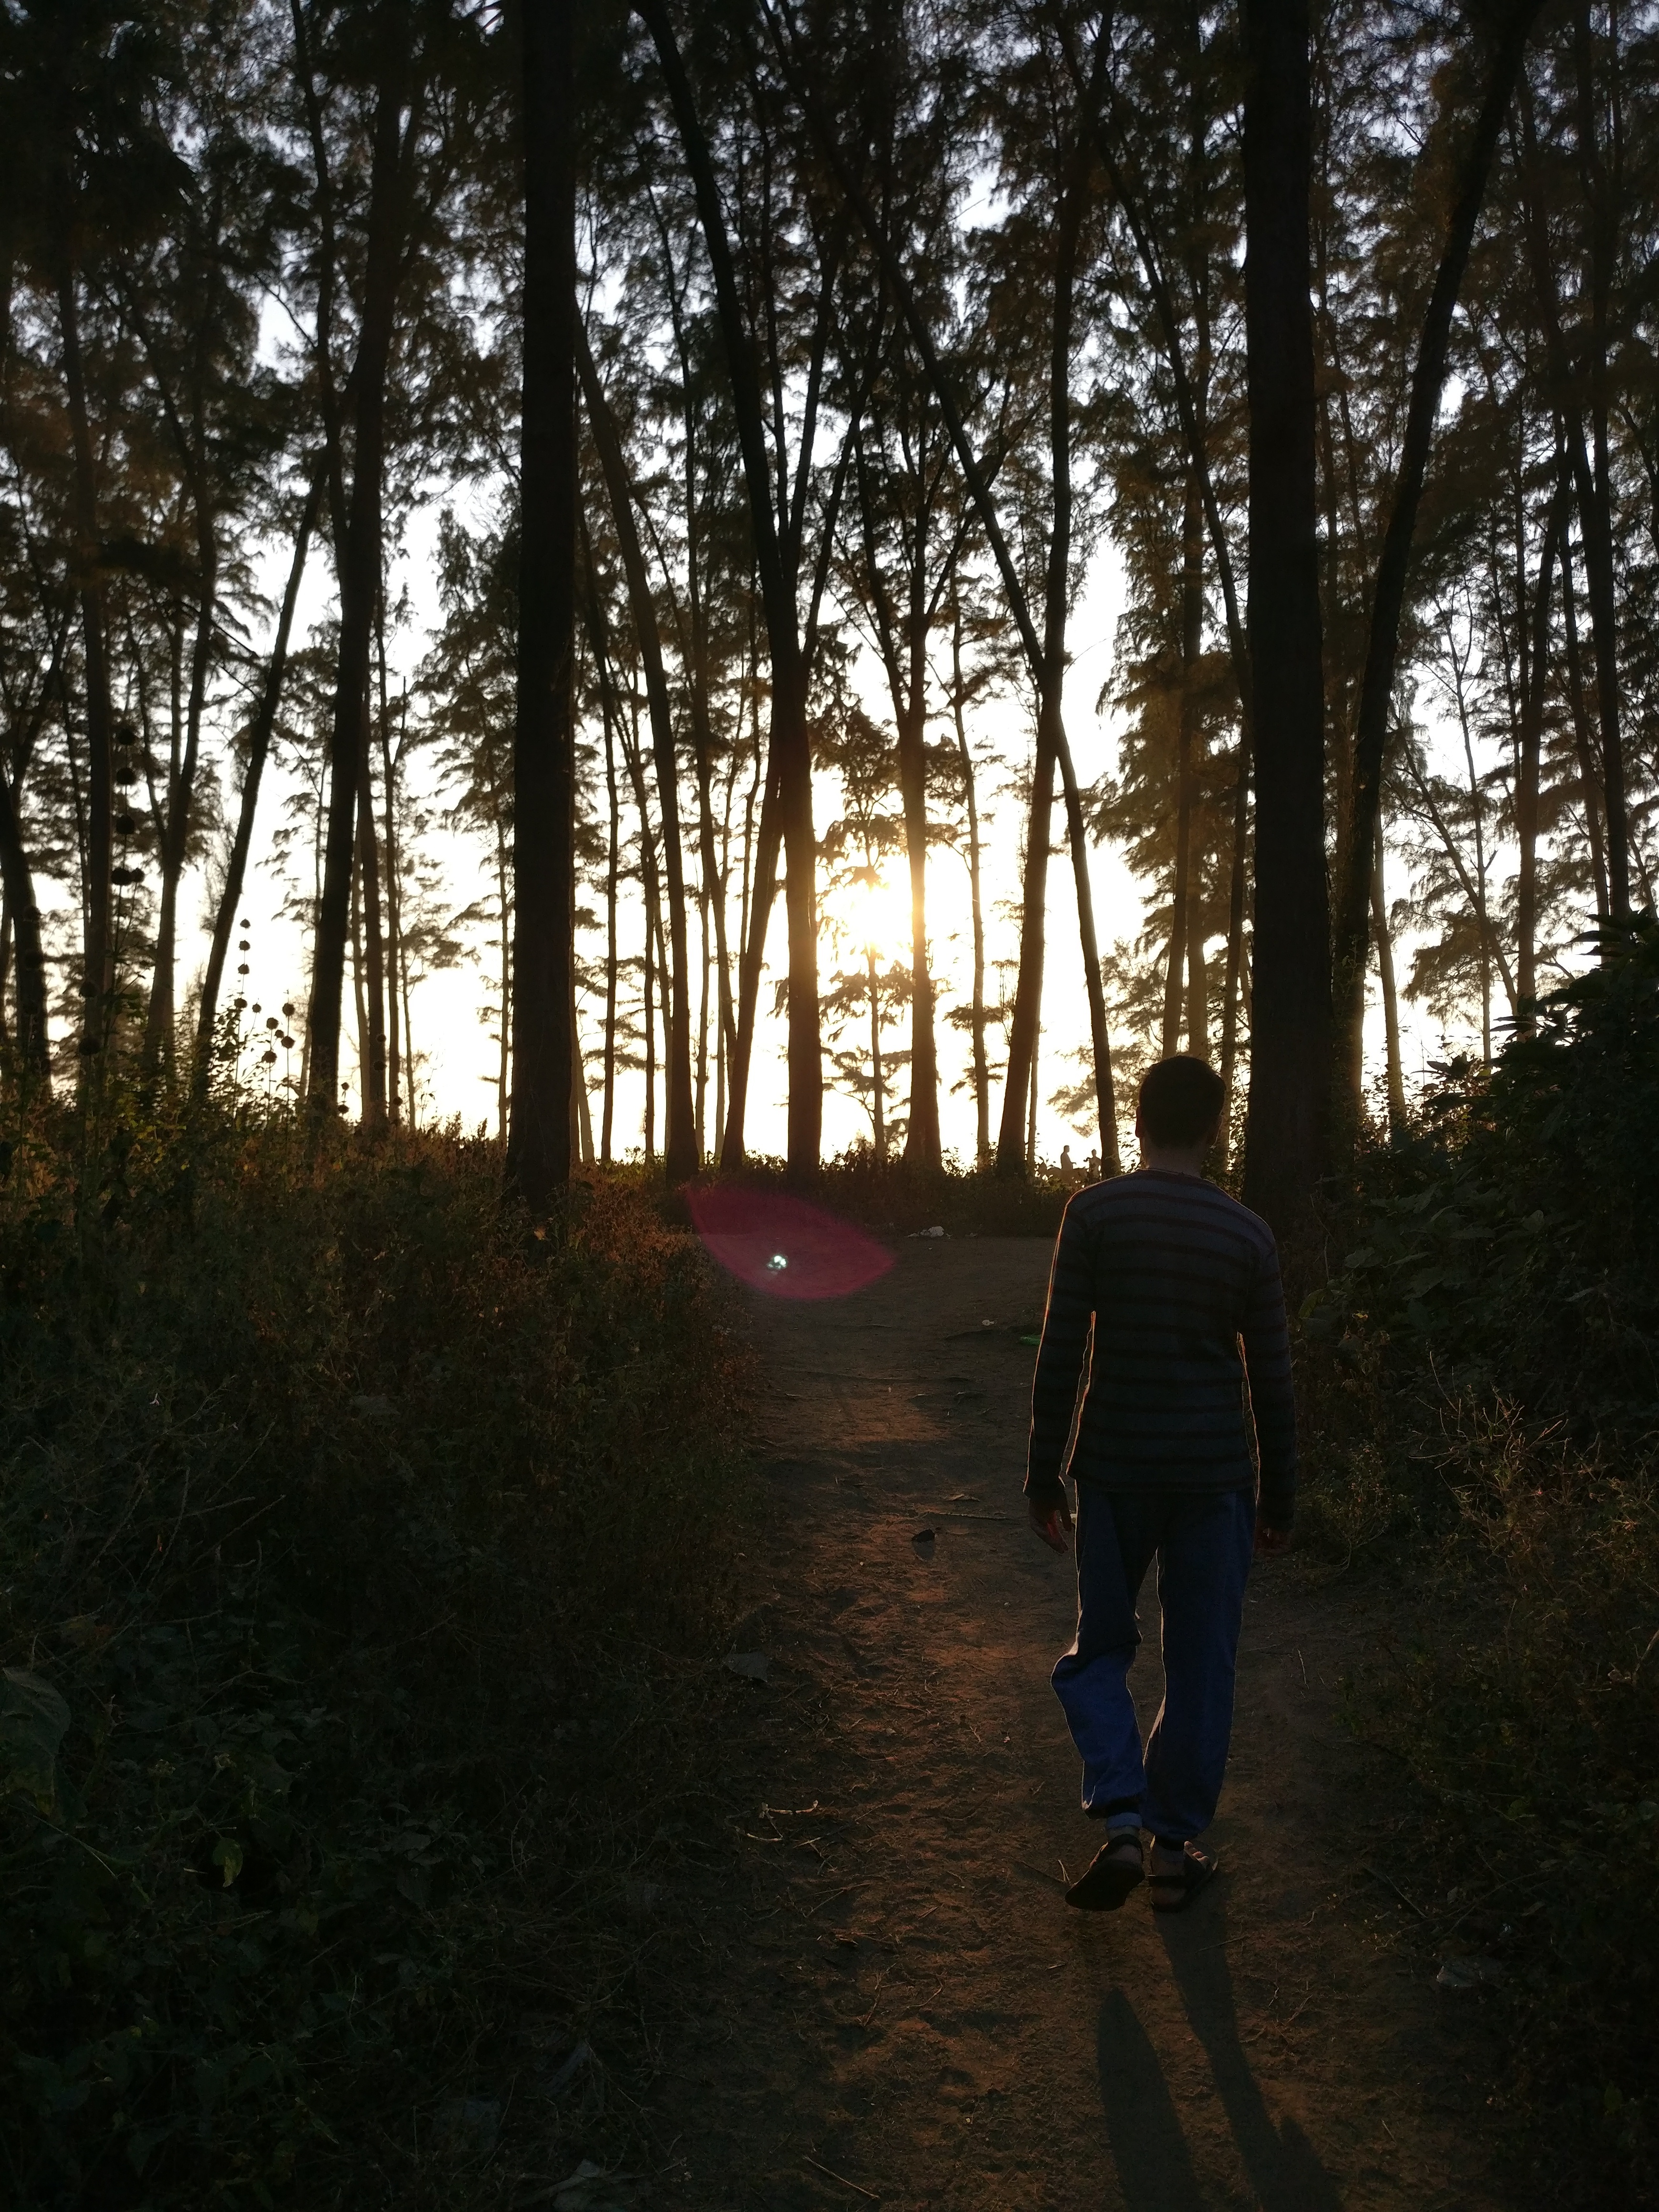
tree, nature, forest, winter, light, sun, sunset, sunlight, morning, leaf, evening, autumn, darkness, season, woodland, habitat, natural environment, atmospheric phenomenon, woody plant